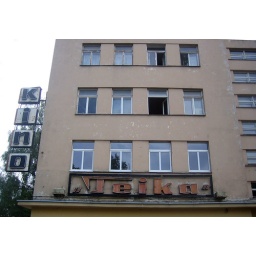
old movie theater building in teika.